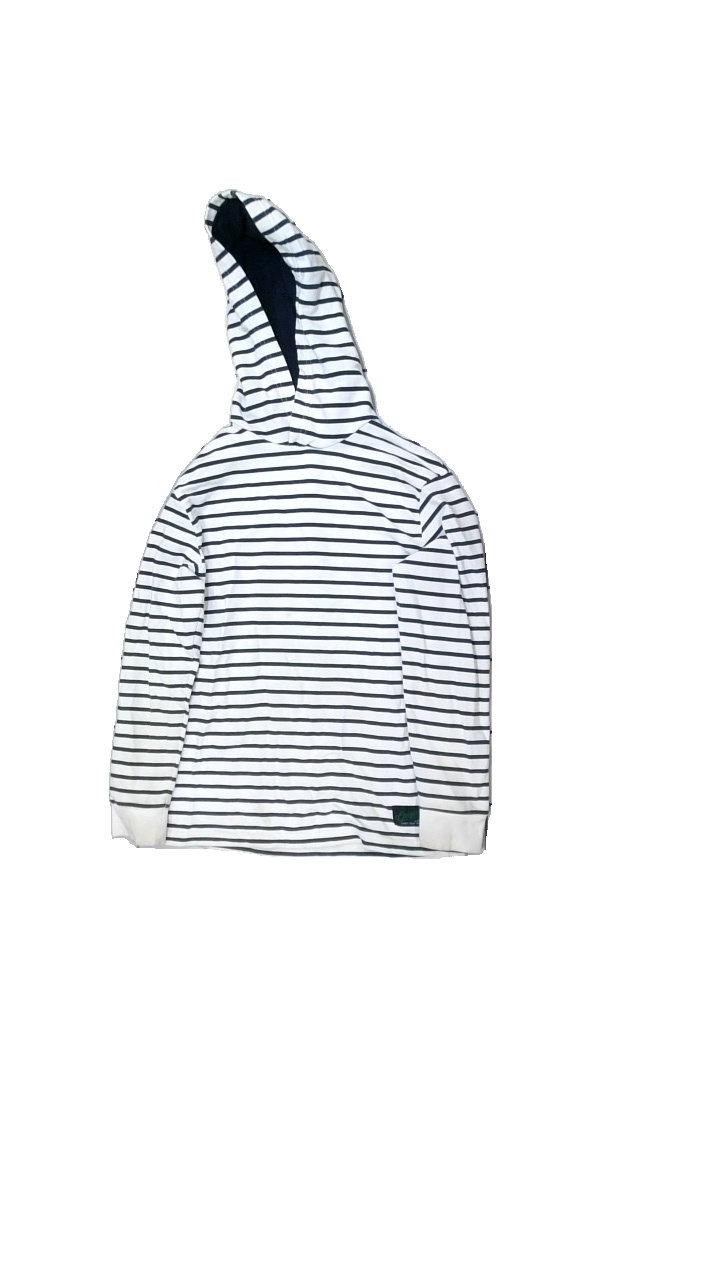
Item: Hoodie (Children)
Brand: H&m
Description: hoddie
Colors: Blue, White
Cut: Regular
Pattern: Logo print
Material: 100% bomull
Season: All
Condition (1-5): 3
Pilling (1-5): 5
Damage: smutsigt
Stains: Major
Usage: Export
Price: <50